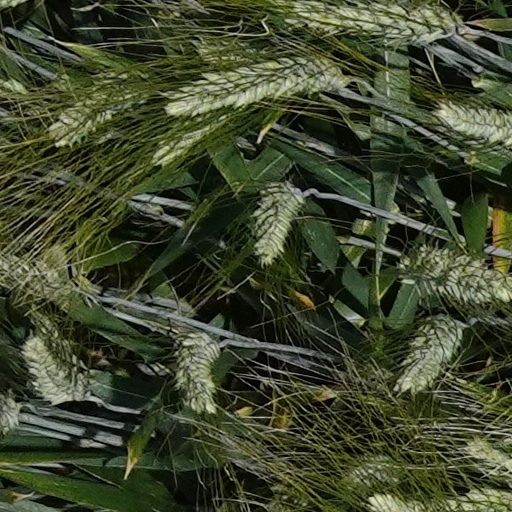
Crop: wheat